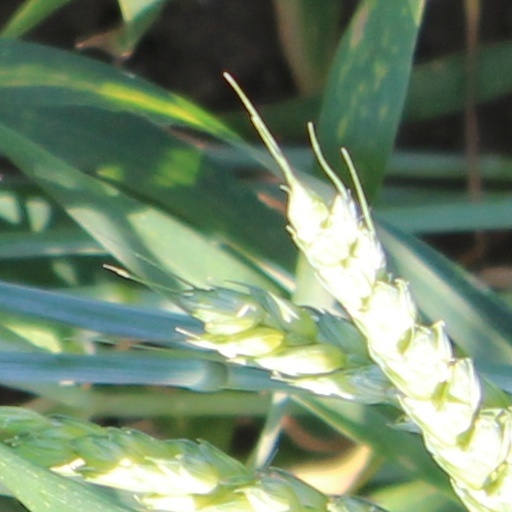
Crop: wheat